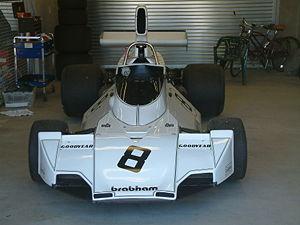
Motor Racing Developments Ltd., plus connu sous les noms de Brabham Racing Organisation ou Brabham, est une écurie de Formule 1 britannique. Fondée en 1960 par les Australiens Jack Brabham, pilote, et Ron Tauranac, ingénieur, l'écurie remporte quatre titres de champions du monde des pilotes et deux titres de champion du monde des constructeurs au cours de ses trente ans de présence en Formule 1. En 1966, Jack Brabham devient le premier pilote à remporter un championnat sur une voiture de sa conception.
Frederick von Opel, plus connu sous le nom Rikky von Opel, né le 14 octobre 1947 à New York, est un pilote automobile liechtensteinois. Il est l'unique pilote liechtensteinois en Formule 1.